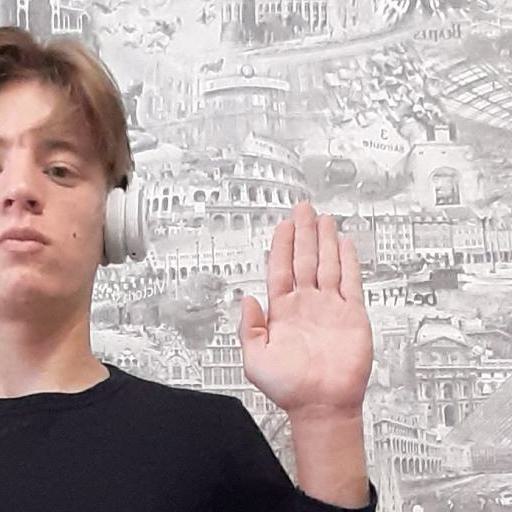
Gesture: stop